Gustavo Rojas Pinilla

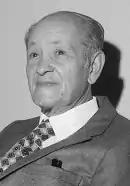
Rojas Pinilla in 1972

In the election of 1970 he ran again for the presidency, with a populist platform. He was defeated by a narrow margin by Misael Pastrana, but alleged that this was the result of fraud.